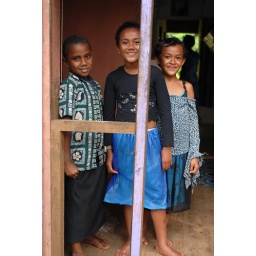
Children of Vivili Village through the front door of their house in Savusavu, Fiji.